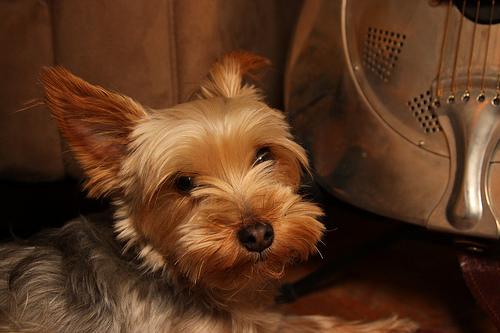
Breed: yorkshire terrier